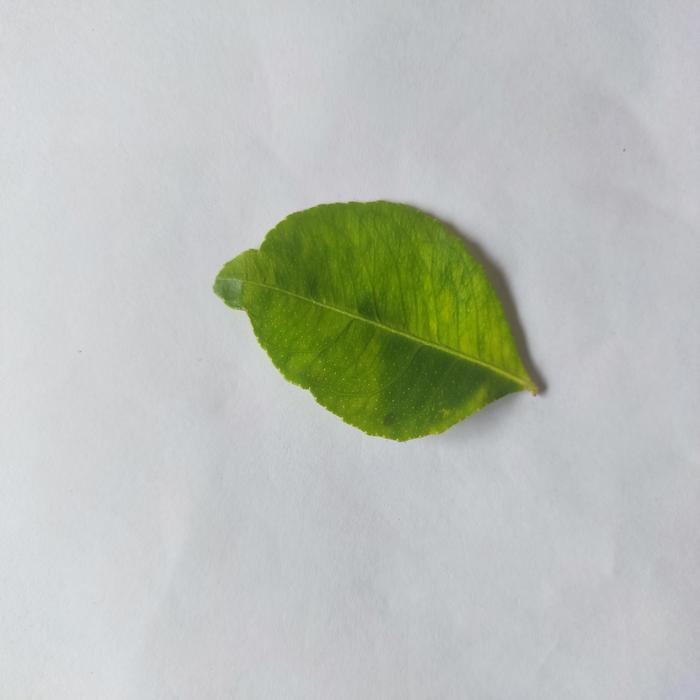
Crop: Lemon
Leaf condition: Citrus